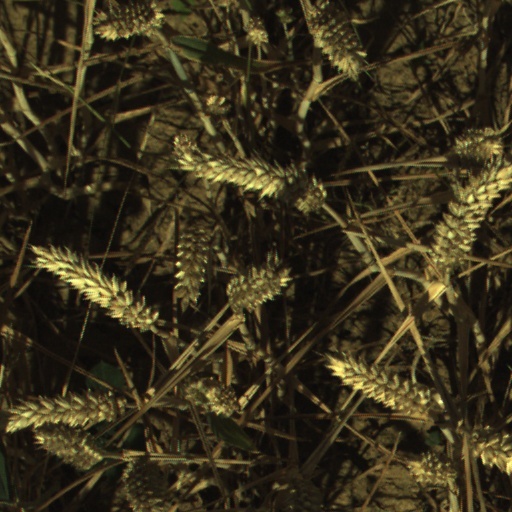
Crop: wheat